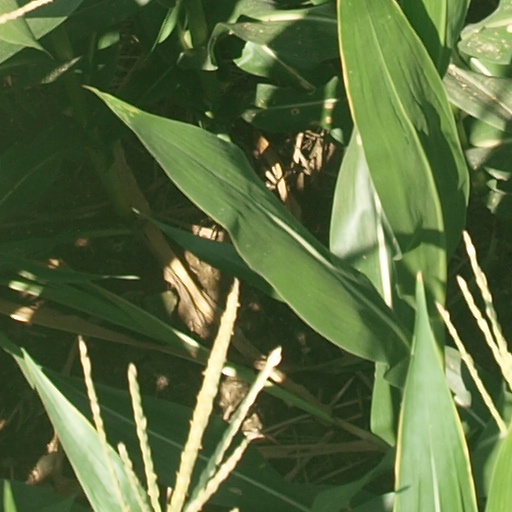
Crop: maize; corn